Summer (2008 film)

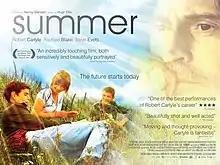
Promotional poster

Summer is a 2008 film directed by Kenneth Glenaan and starring Robert Carlyle and Rachael Blake. It tells the story of a lively and wayward man coming to terms with the realities of age and death. Shaun (Carlyle) has to confront past demons as his first love re-appears and his best friend, Daz, is terminally ill. The film is set mainly in the present and includes reflections on his childhood in flashbacks.